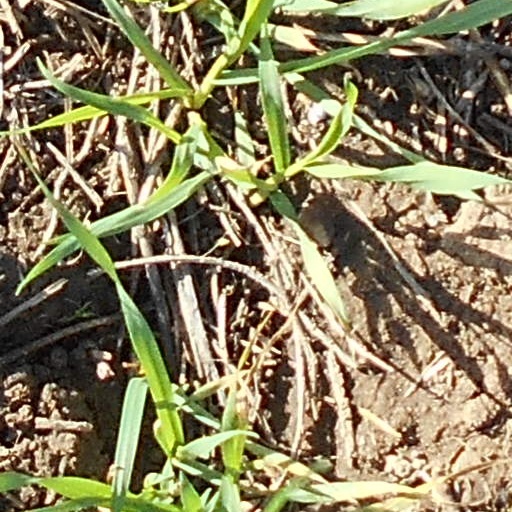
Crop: wheat